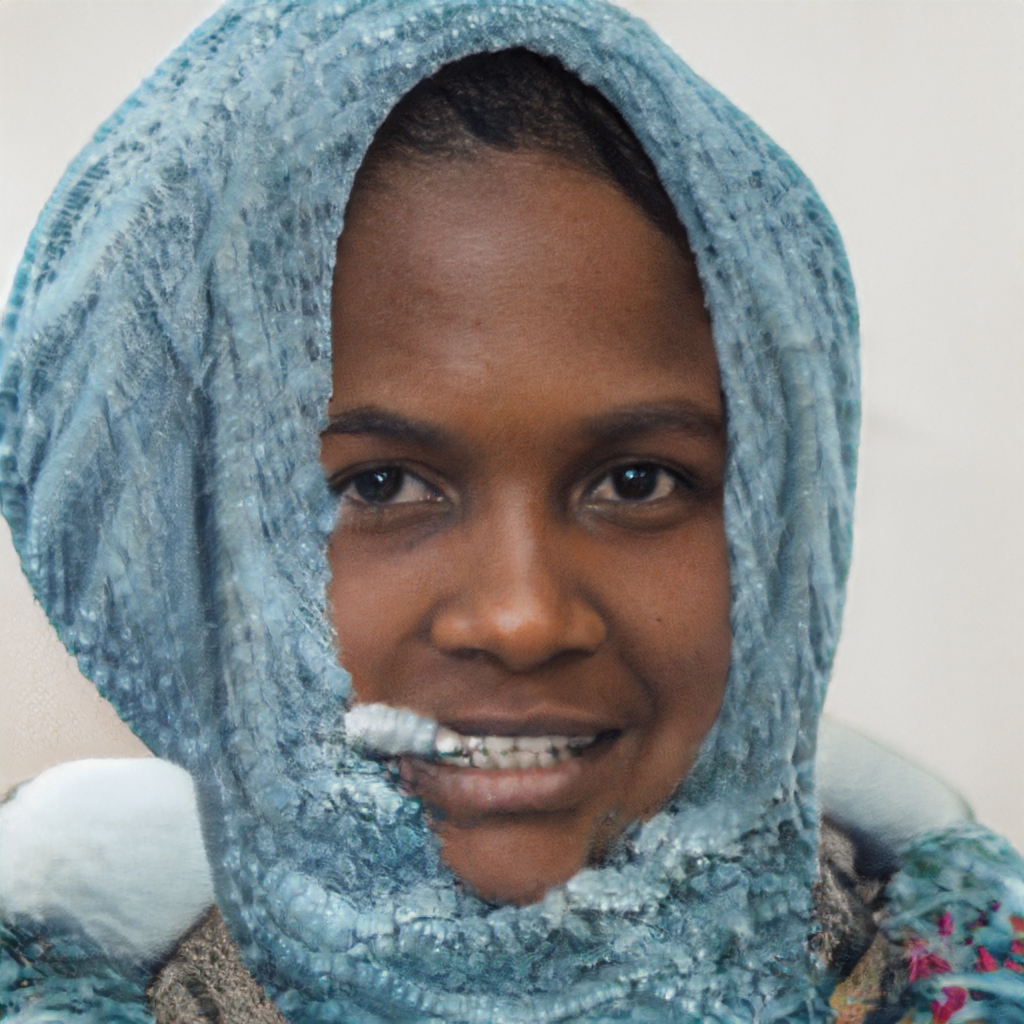
Portrait style: Real Portrait